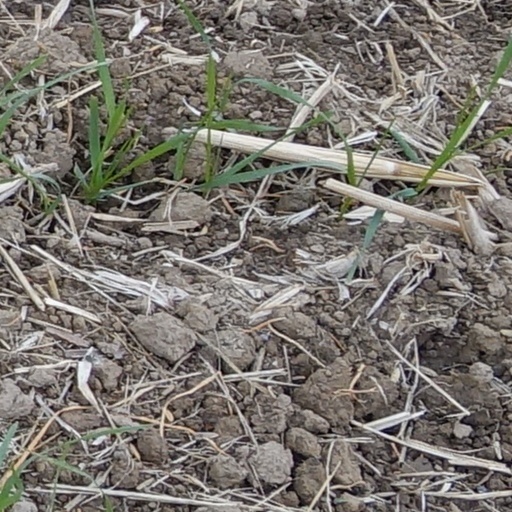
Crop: wheat